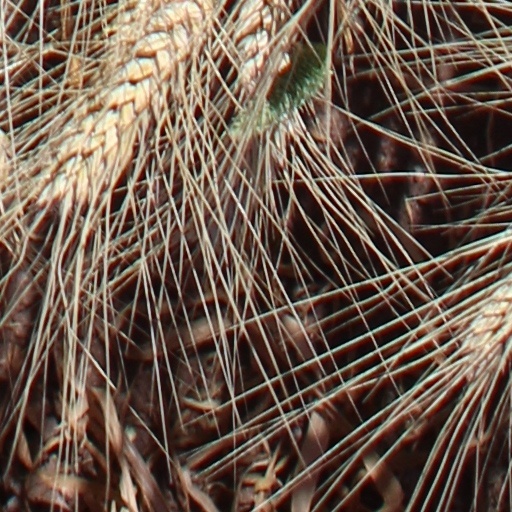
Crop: wheat